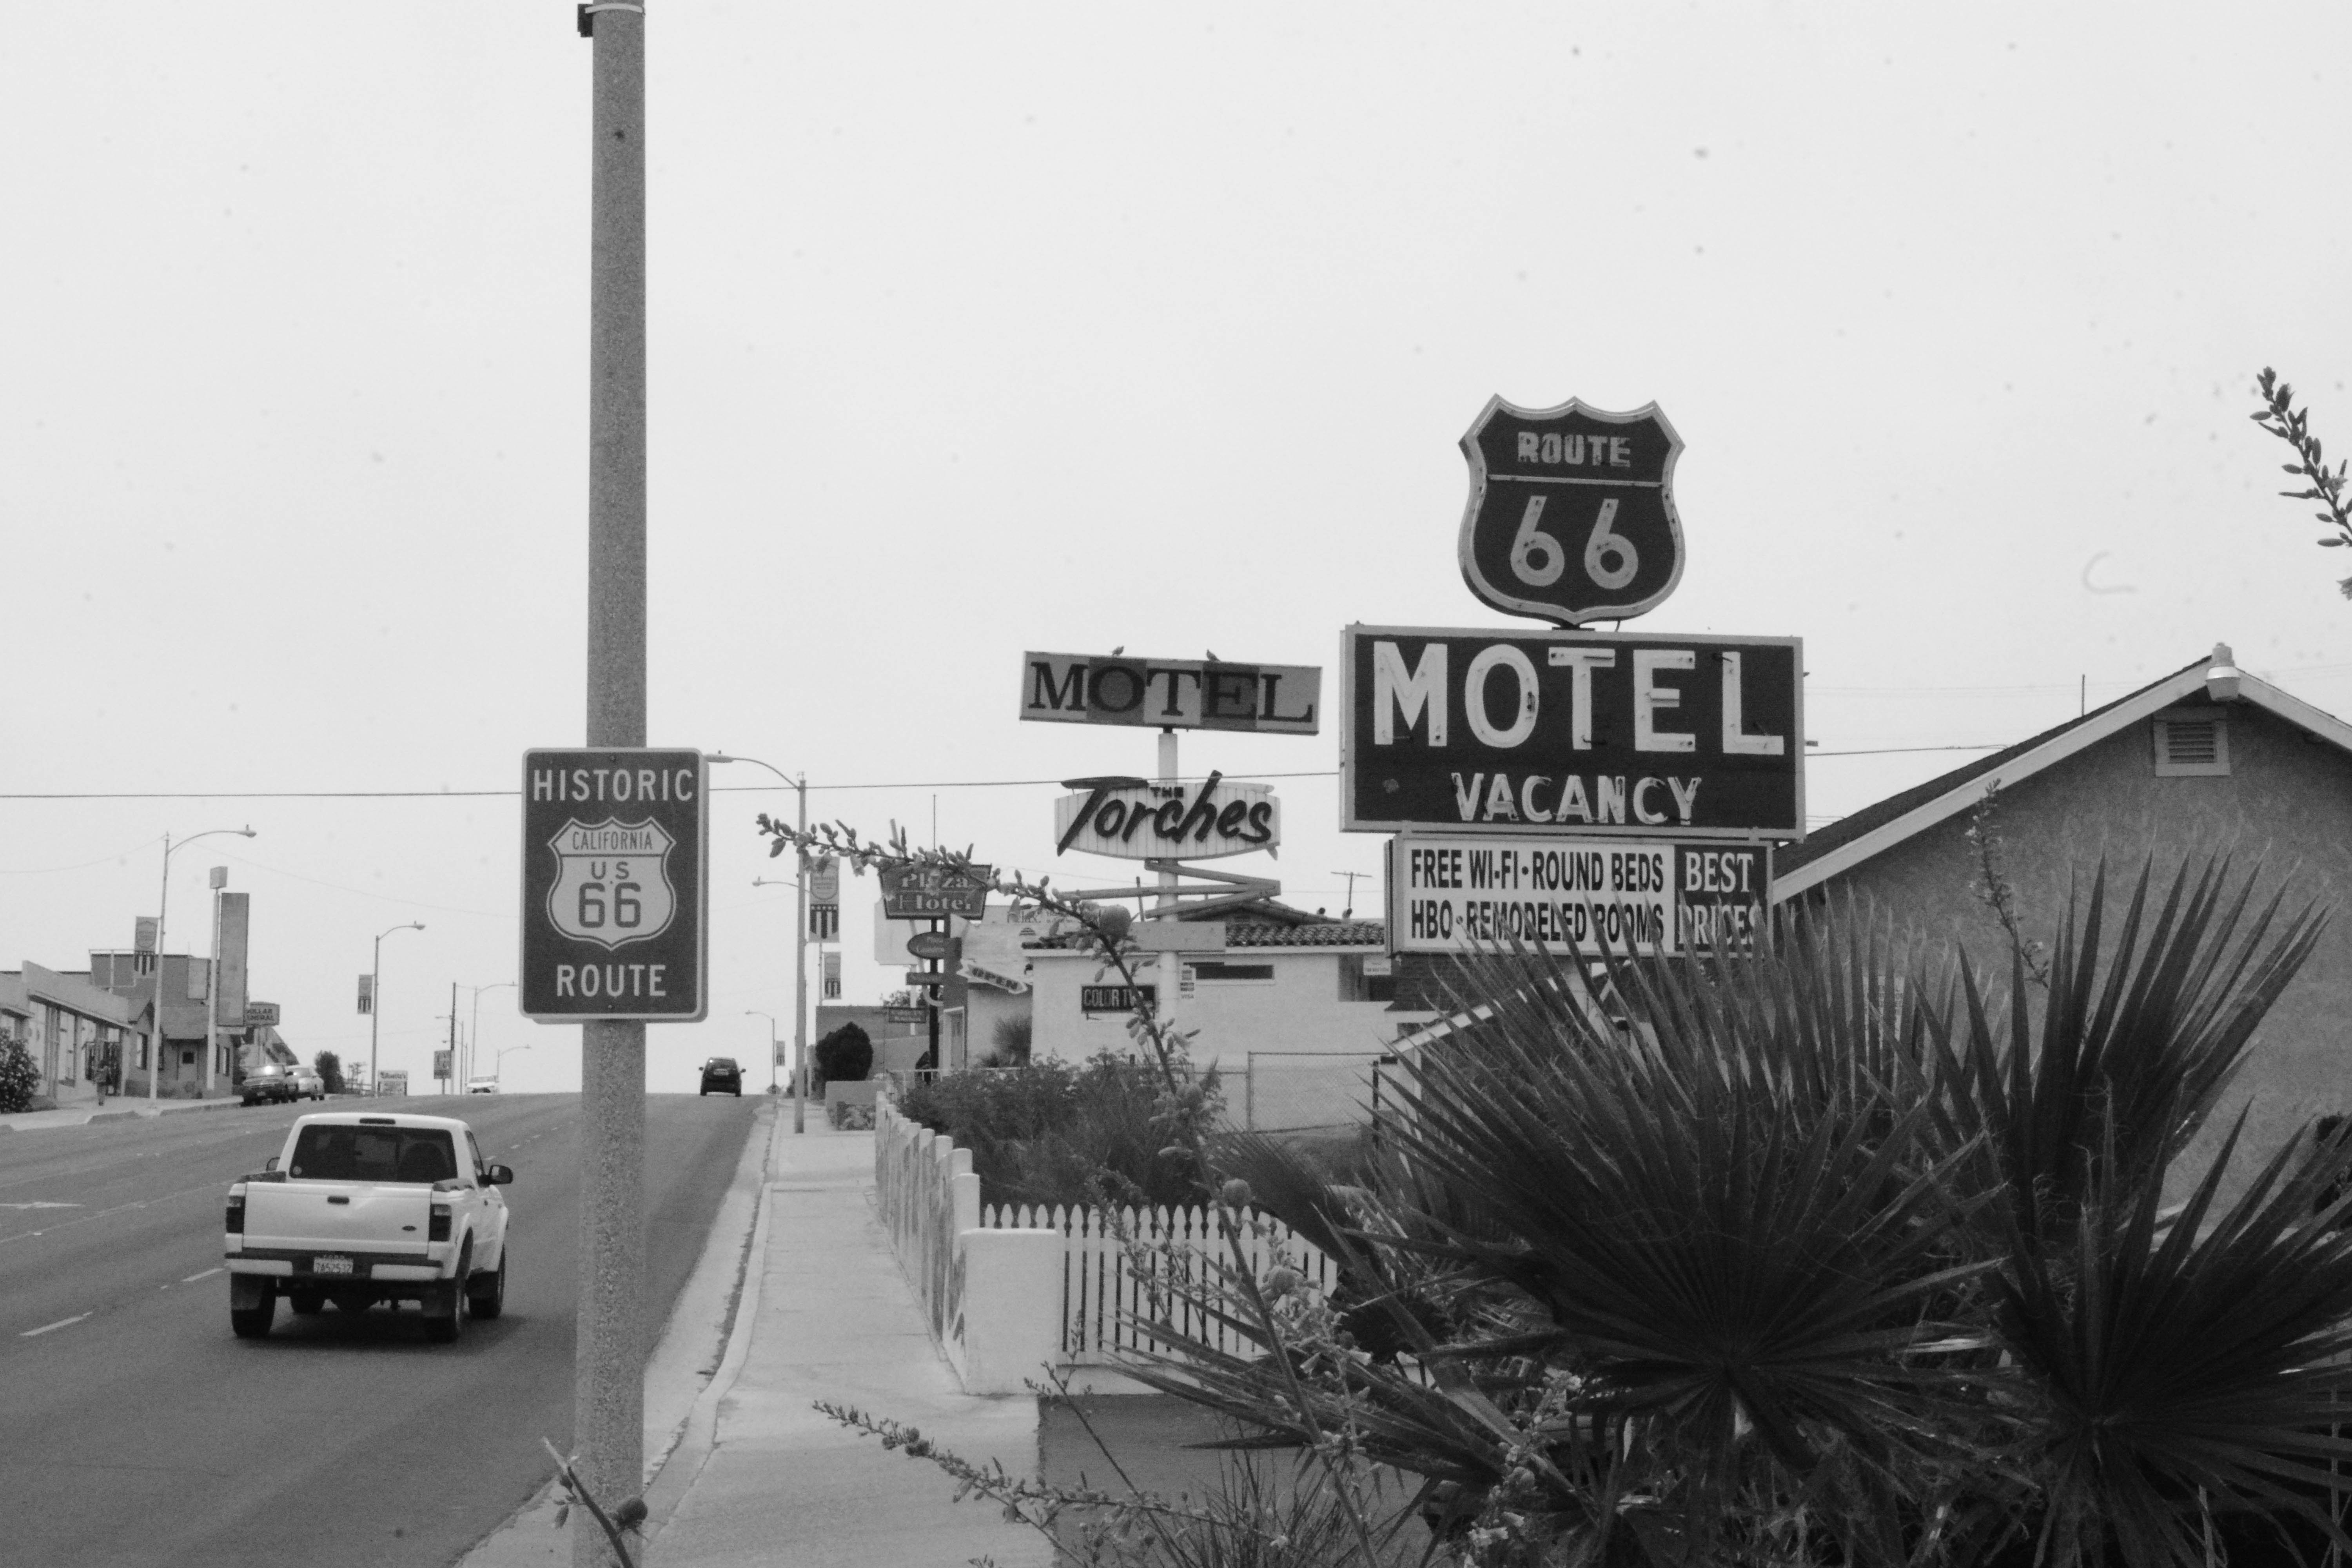
black and white, road, street, advertising, downtown, monochrome, lighting, monochrome photography